Close-bodied gown

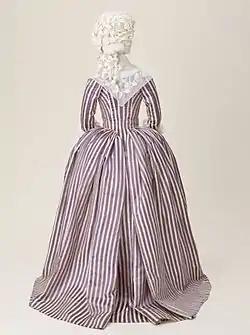
Close-bodied gown or "robe à l'anglaise" of purple and white striped silk, French, 1785-90, LACMA, M.2007.211.931

A close-bodied gown, English nightgown, or robe à l'anglaise was a women's fashion of the 18th century. Like the earlier mantua, from which it evolved, the back of the gown featured pleats from the shoulder, stitched down to mould the gown closely to the body until the fullness was released into the skirt.